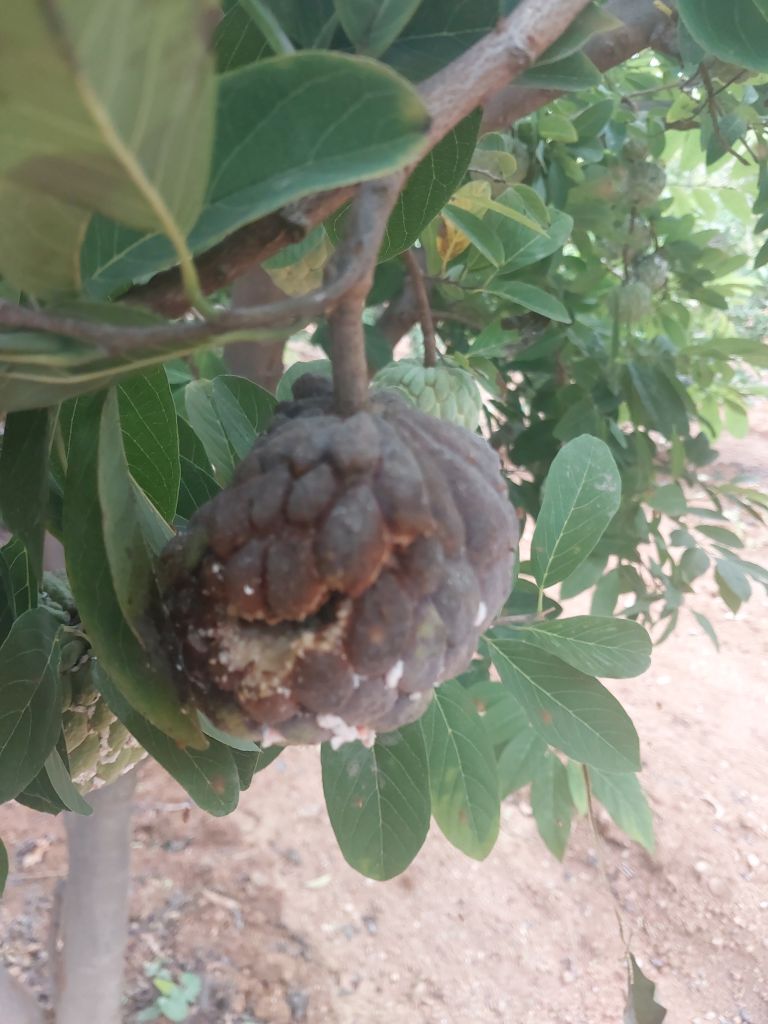
Disease label: Blank Canker